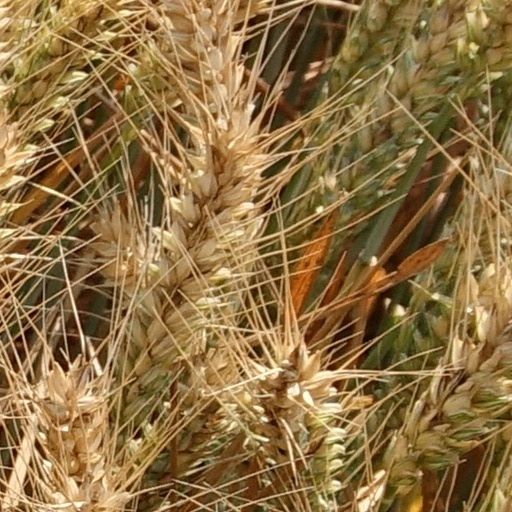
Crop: wheat